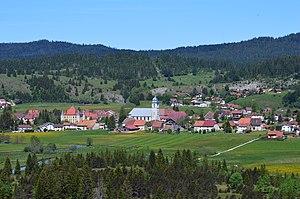
Vue sur le village de Mouthe, situé en France dans le département du Doubs et dans le Massif du Jura. Photographie prise en juin 2019 depuis le belvédère de la Source.
Mouthe est une commune française située dans le département du Doubs, en région Bourgogne-Franche-Comté. Les habitants se nomment les Meuthiards et Meuthiardes.